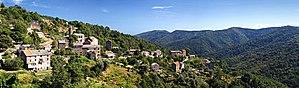
Zuani est une commune française située dans la circonscription départementale de la Haute-Corse et le territoire de la collectivité de Corse. Elle appartient à l'ancienne piève de Serra.